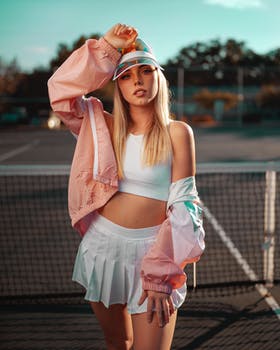
Label: No Watermark